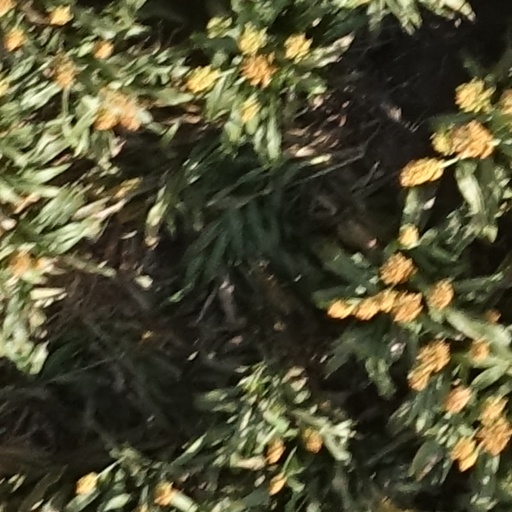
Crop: sorghum